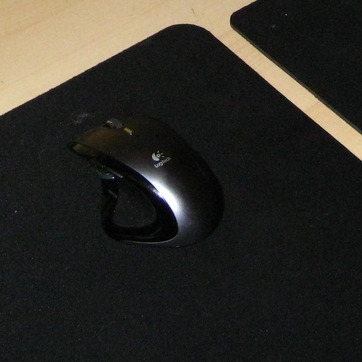
Material: plastic